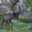
Label: deer